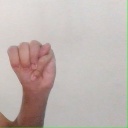
अक्षर: म